Isaaq genocide

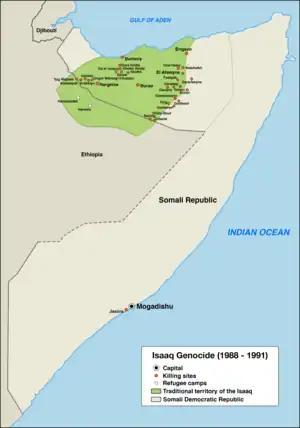
Map of the sites related to the Isaaq genocide

The Isaaq genocide, also known as the Hargeisa Holocaust, was the systematic, state-sponsored genocide of Isaaq civilians between 1987 and 1989 by the Somali Democratic Republic, under the dictatorship of Siad Barre, during the Somaliland War of Independence. The number of civilian deaths in this massacre is estimated to be between 50,000 and 100,000, according to various sources, whilst local reports estimate the total civilian deaths to be upwards of 200,000 Isaaq civilians. The genocide, which escalated after the Somali National Movement (SNM)'s 1988 Northern Somalia offensive, also included the levelling and complete destruction of the second and third largest cities in the Somali Republic, Hargeisa (which was 90 percent destroyed) and Burao (70 percent destroyed), respectively, and had caused up to 500,000 Somalis of the region, primarily of the Isaaq clan, to flee their land and cross the border to Hartasheikh in Ethiopia as refugees in what was described as "one of the fastest and largest forced movements of people recorded in Africa", which resulted in the creation of the world's then-largest refugee camp and the displacement of an additional 400,000 Somalis. The scale of destruction led to Hargeisa becoming known as the 'Dresden of Africa'. The killings happened during the Somali Civil War and have been referred to as a "forgotten genocide".